Eternal September

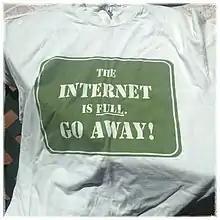
A 1994 t-shirt commemorating Eternal September

During the 1980s and early 1990s, Usenet and the Internet were generally the domain of dedicated computer professionals and hobbyists; new users joined slowly, in small numbers, and learned to observe the social conventions of online interaction without having much of an impact on the experienced users.